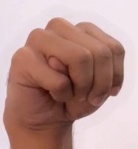
ASL sign: M